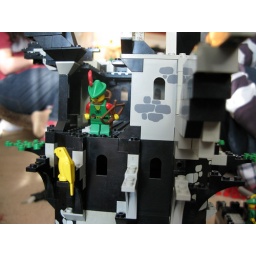
bird and guy in a tree